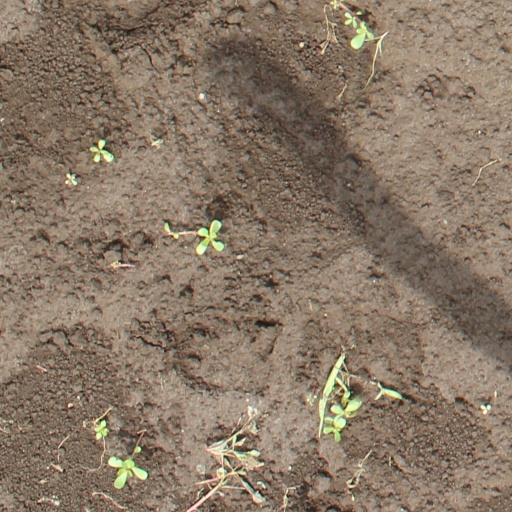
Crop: soybean